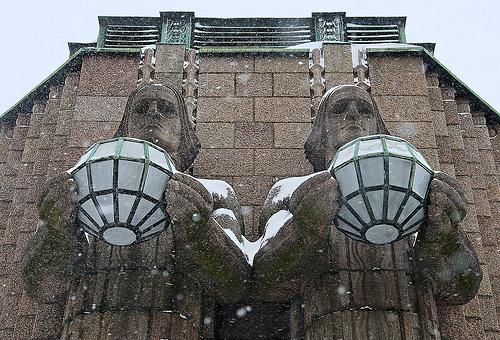
Weather: snow or frosty